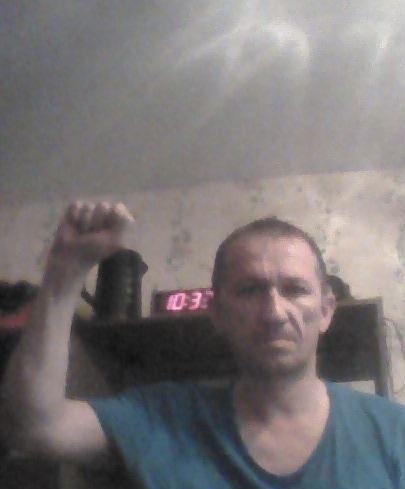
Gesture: fist